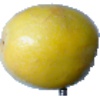
Label: Maracuja 1